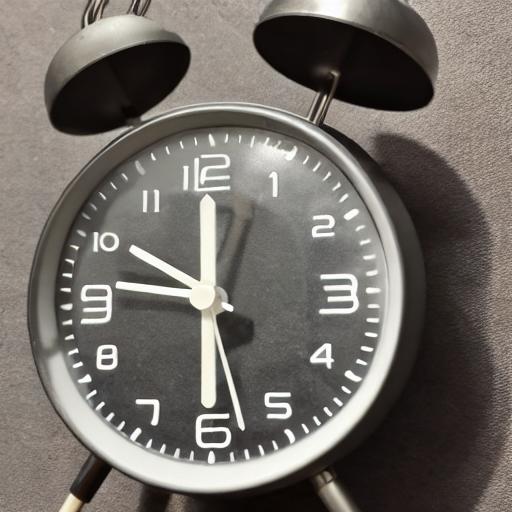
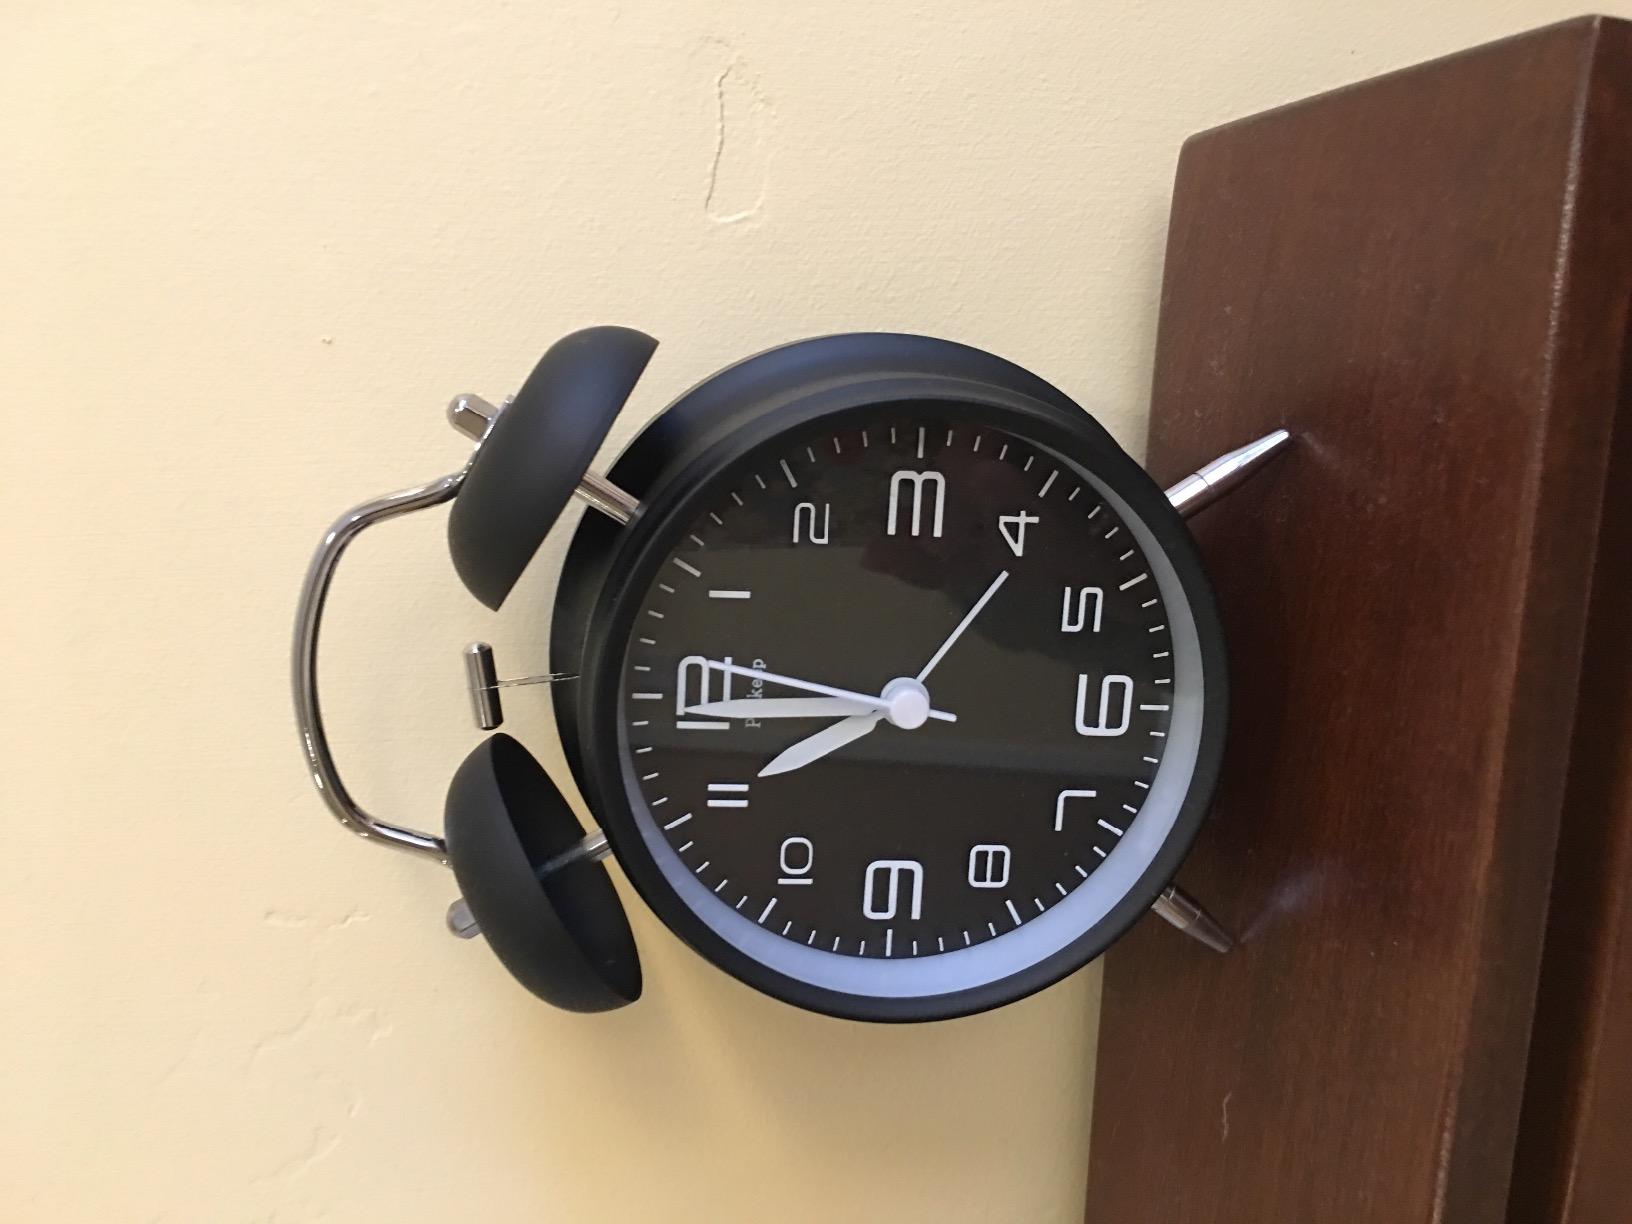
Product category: clock
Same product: no